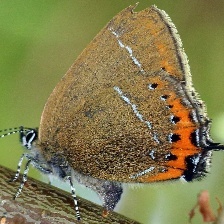
Species: BLACK HAIRSTREAK
Butterfly family (ImageNet category): lycaenid_butterfly